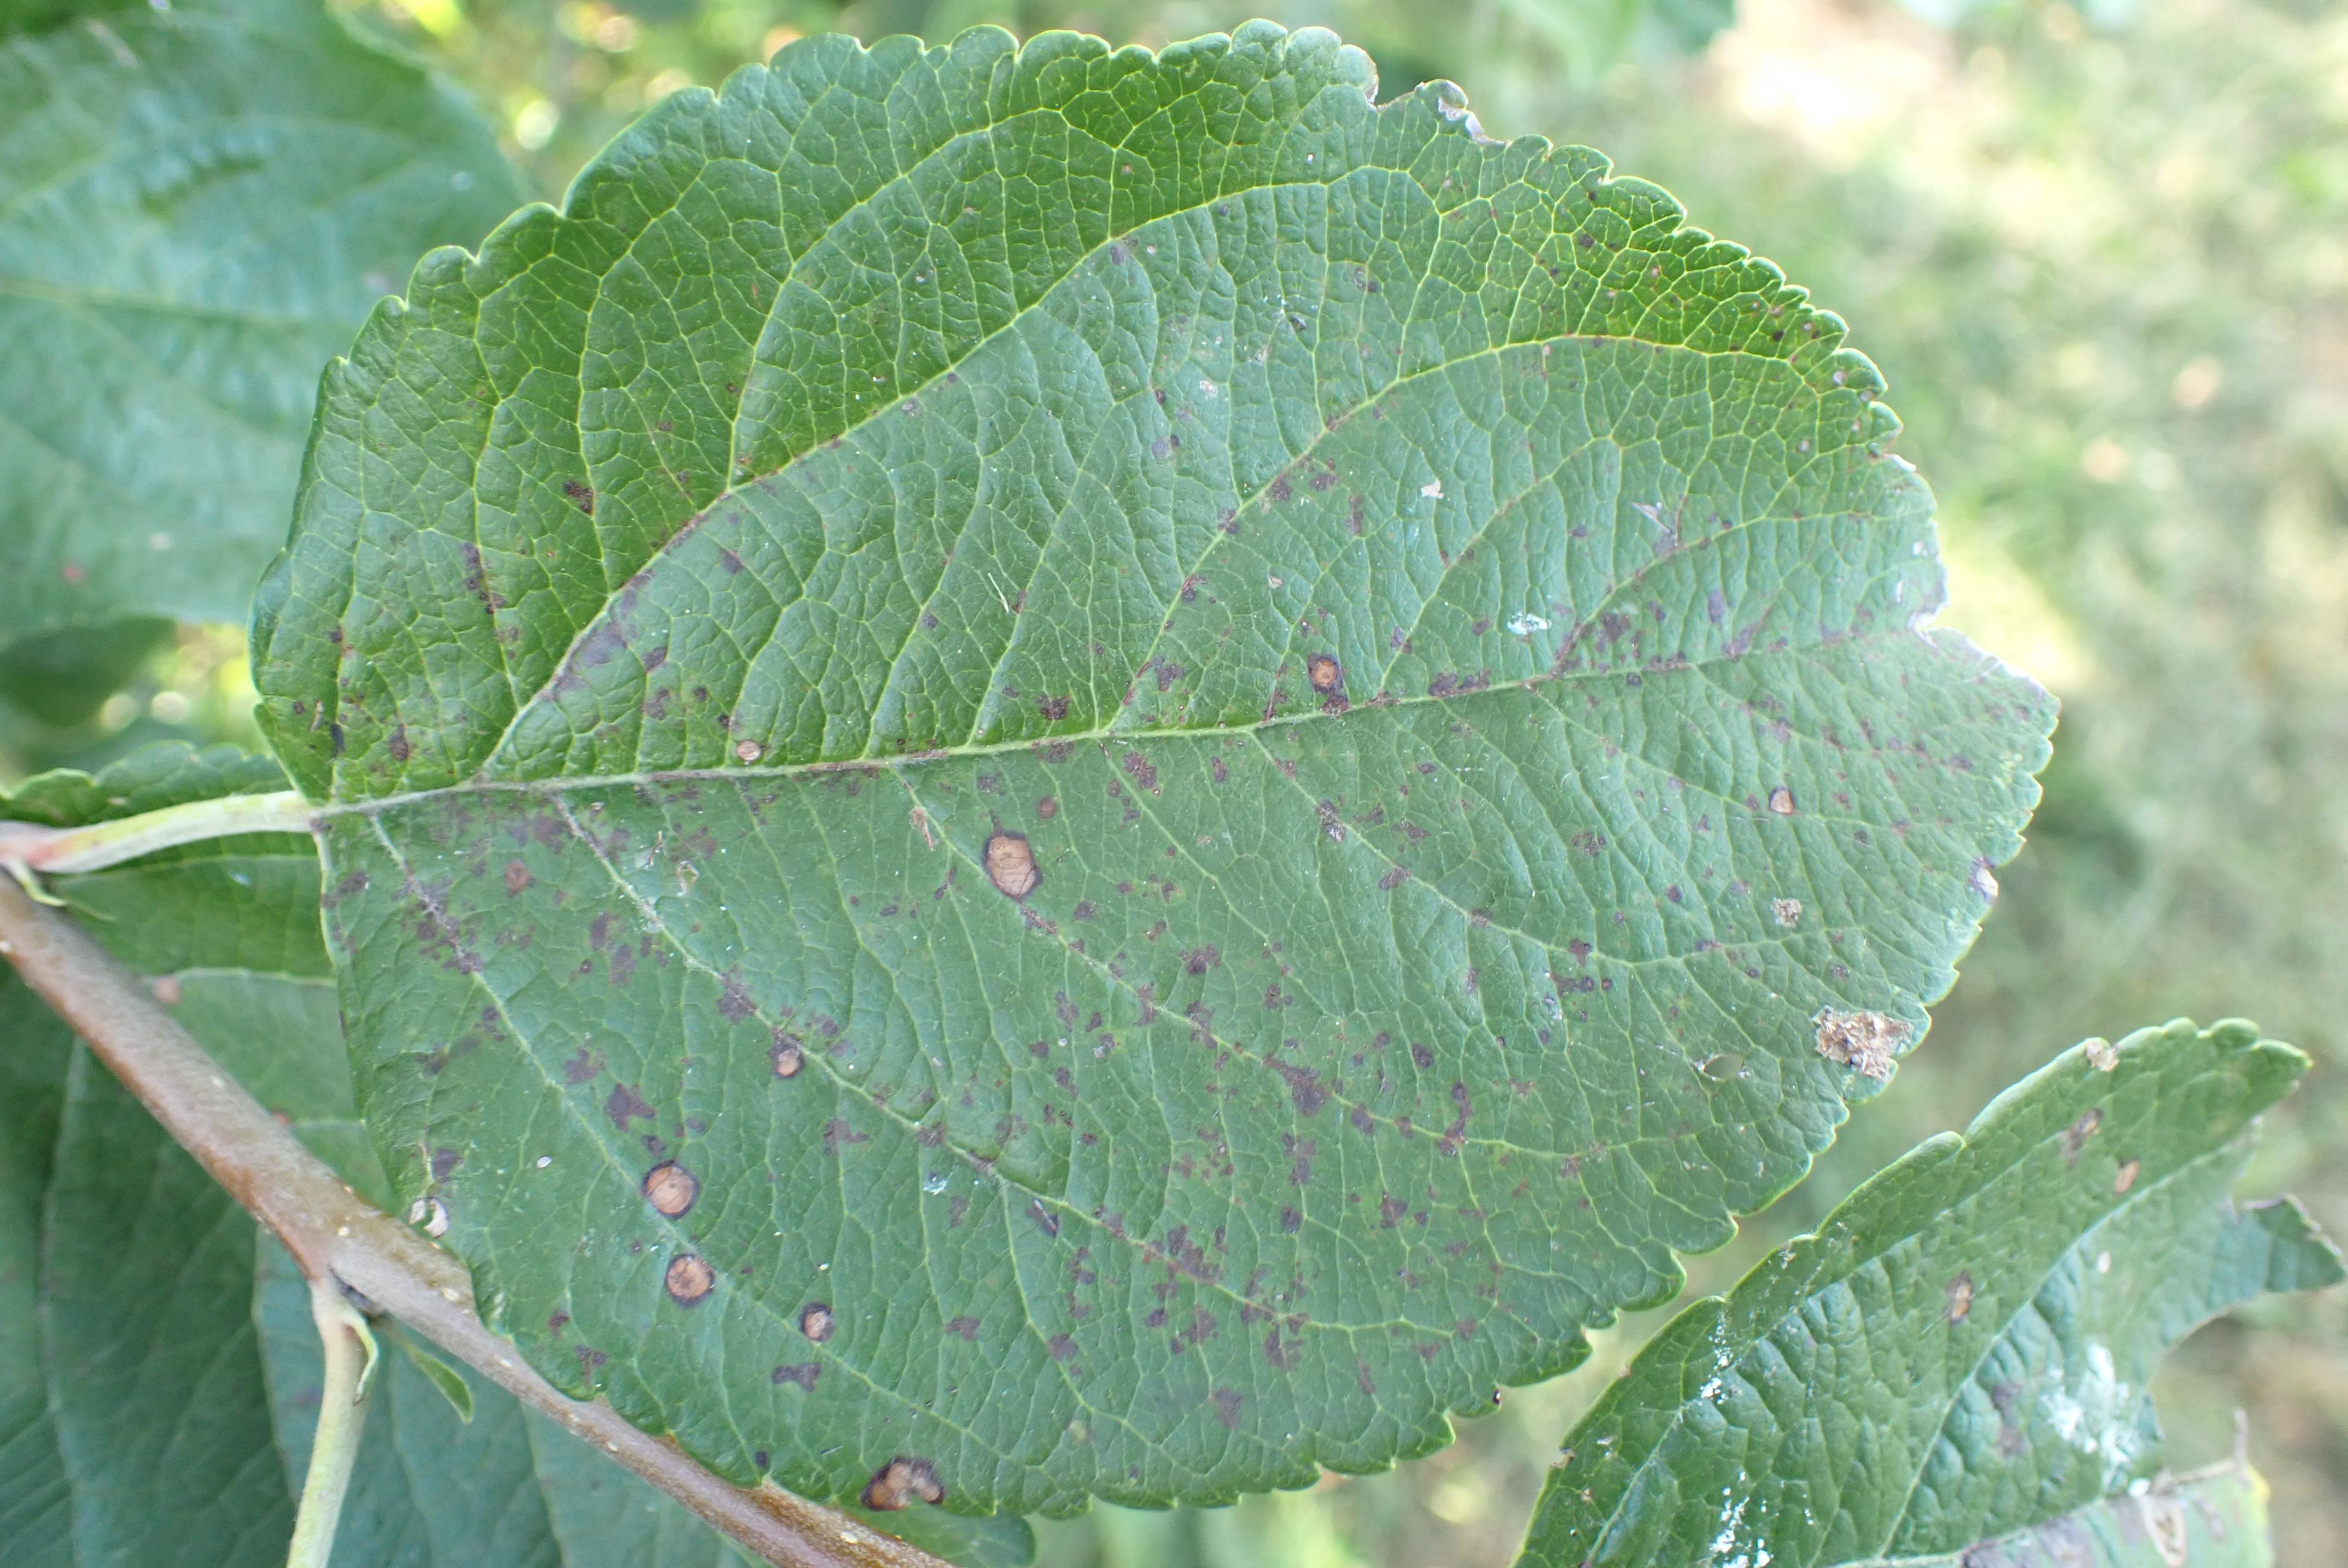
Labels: frog_eye_leaf_spot, complex